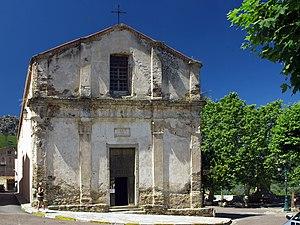
Calenzana - Confrérie Sainte-Croix
Calenzana est une commune française située dans la circonscription départementale de la Haute-Corse et le territoire de la collectivité de Corse. Elle appartient à l'ancienne piève d'Olmia, en Balagne.
Cet article recense les monuments historiques de la Haute-Corse, en France.